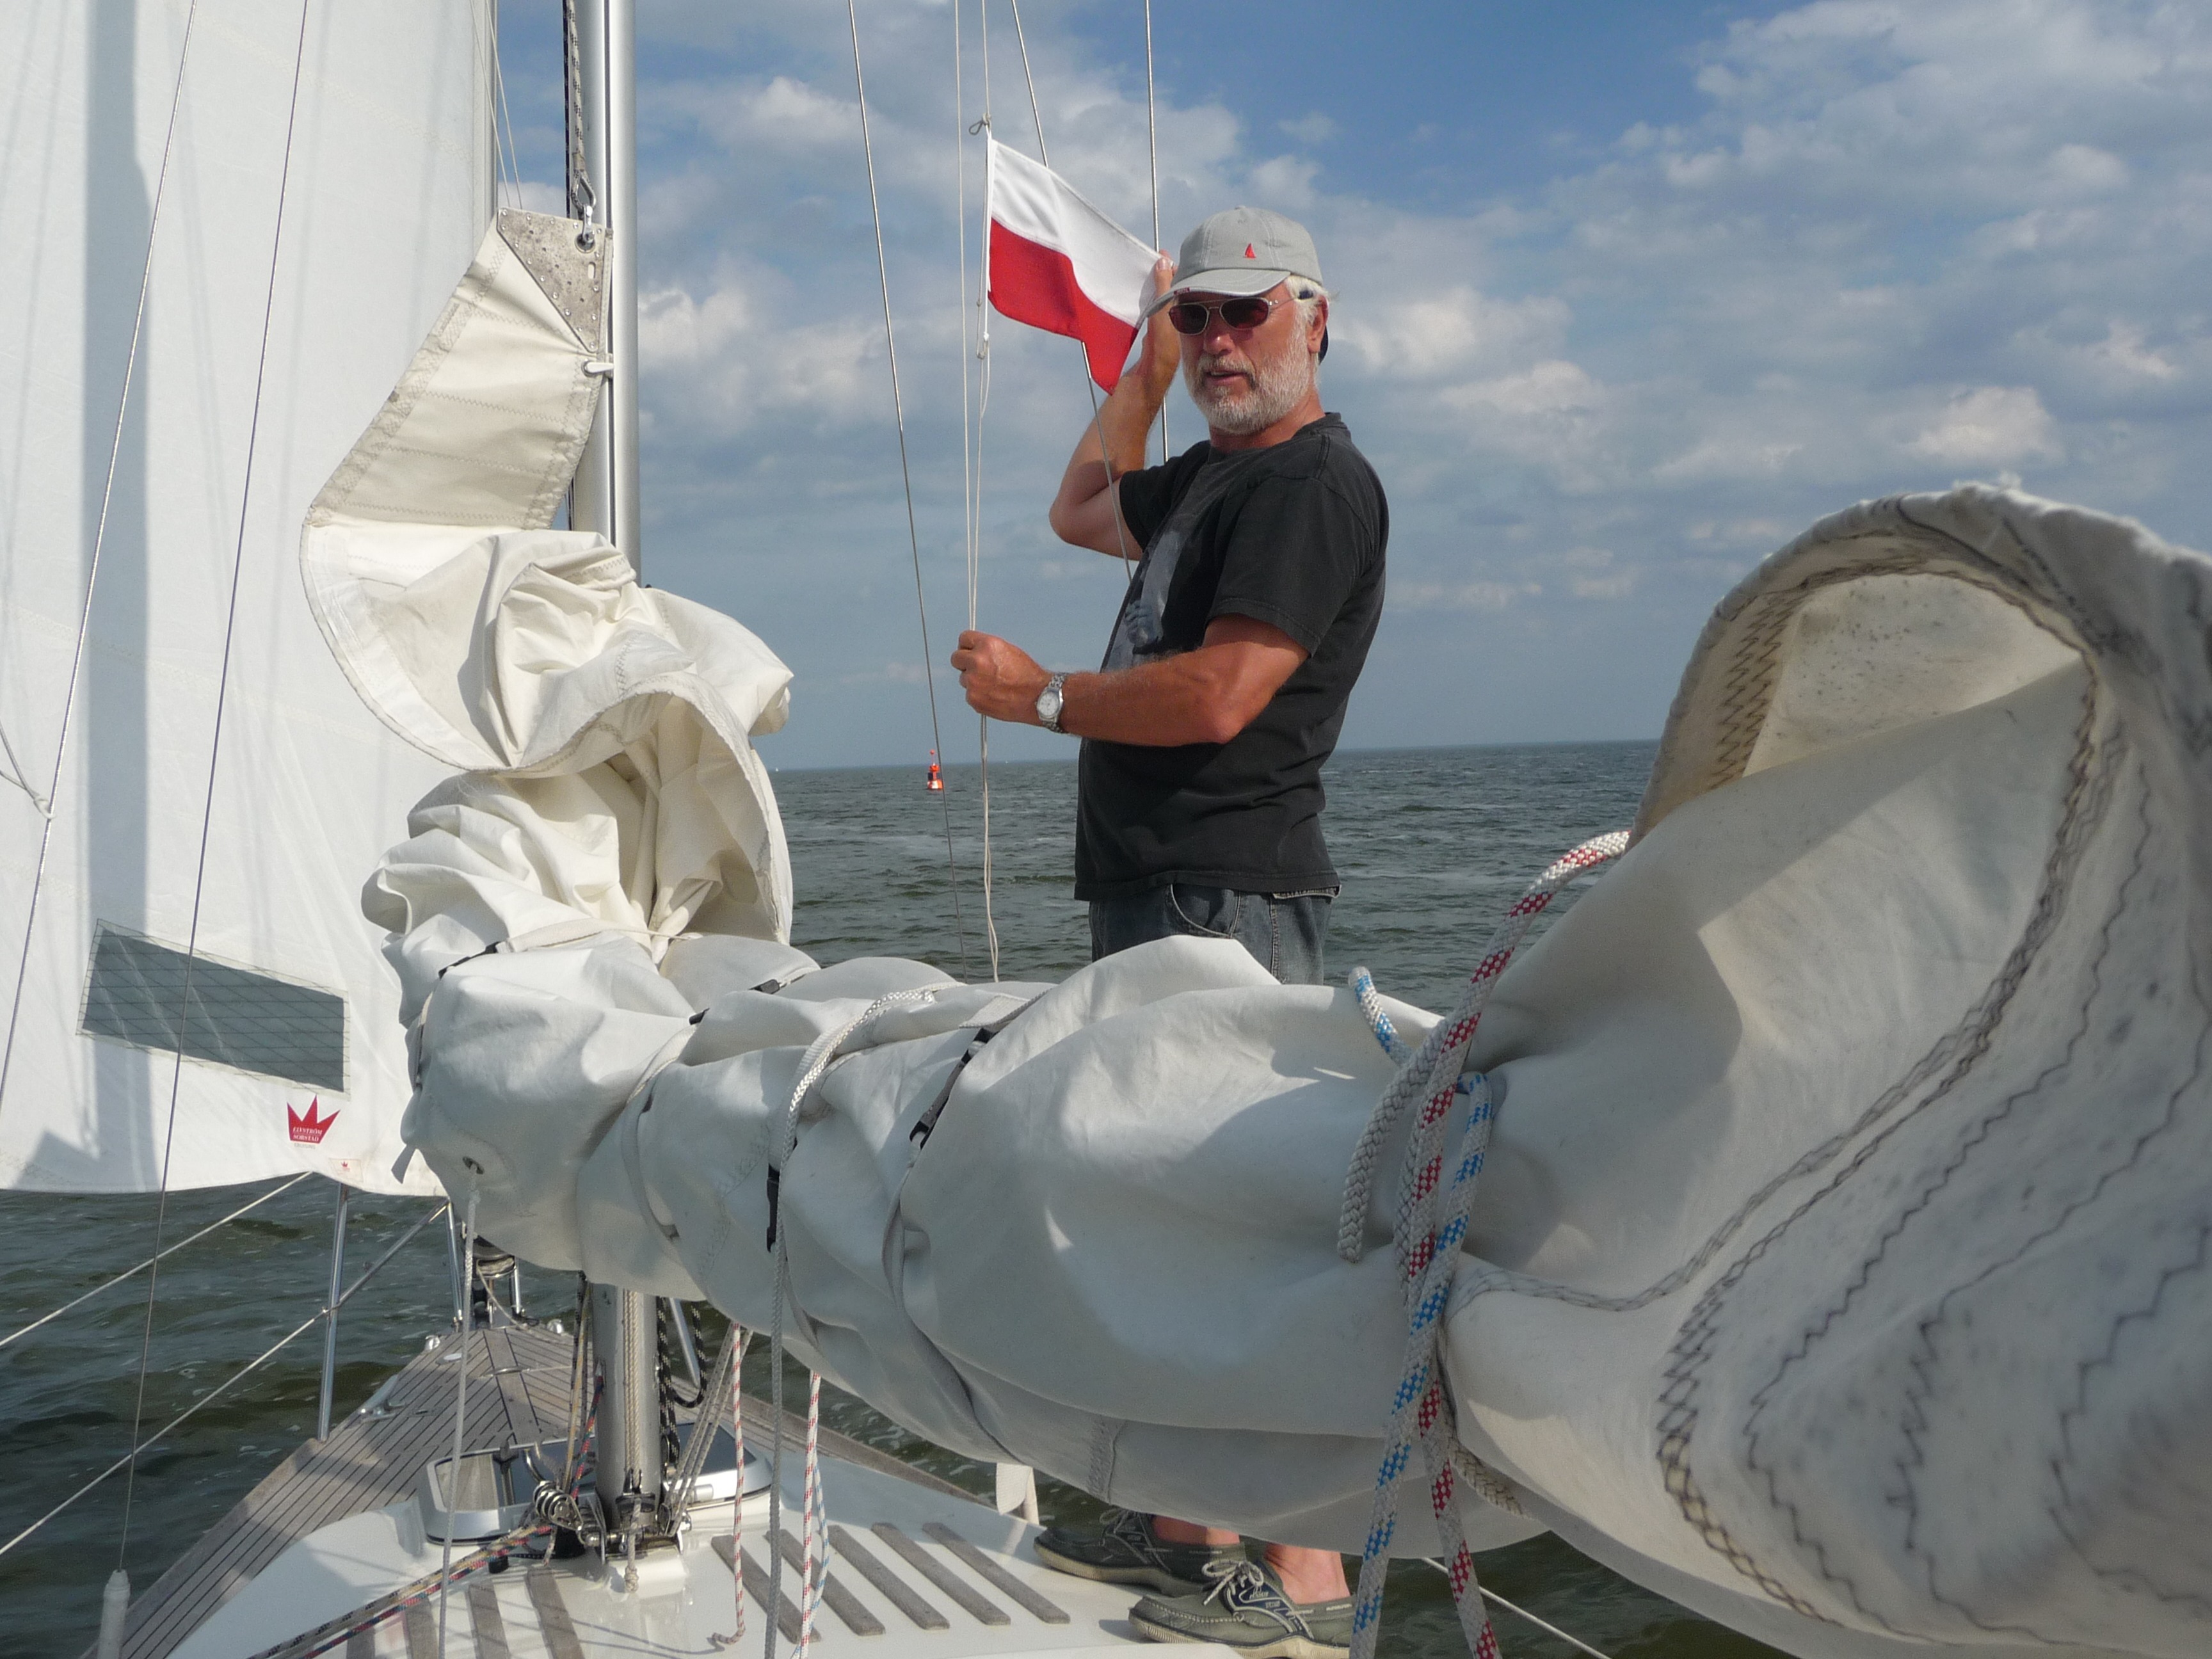
boat, wind, vehicle, sailing, flag, sail, sailing boat, sailing ship, polish flag, border crossing, windsports